East Toowoomba

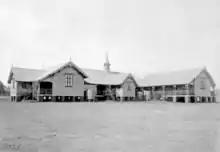

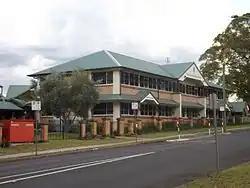
Toowoomba Anglican College, 2014

The Toowoomba Preparatory School opened on 31 January 1911. It is now known as Toowoomba Anglican College.